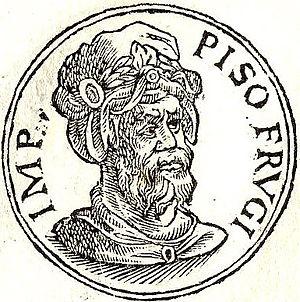
Pison est d'après L’Histoire Auguste un général romain. Il est l'un de ceux qui usurpent la pourpre impériale sous l'empereur Gallien. Son existence réelle est douteuse en raison de la faiblesse des sources historiques.